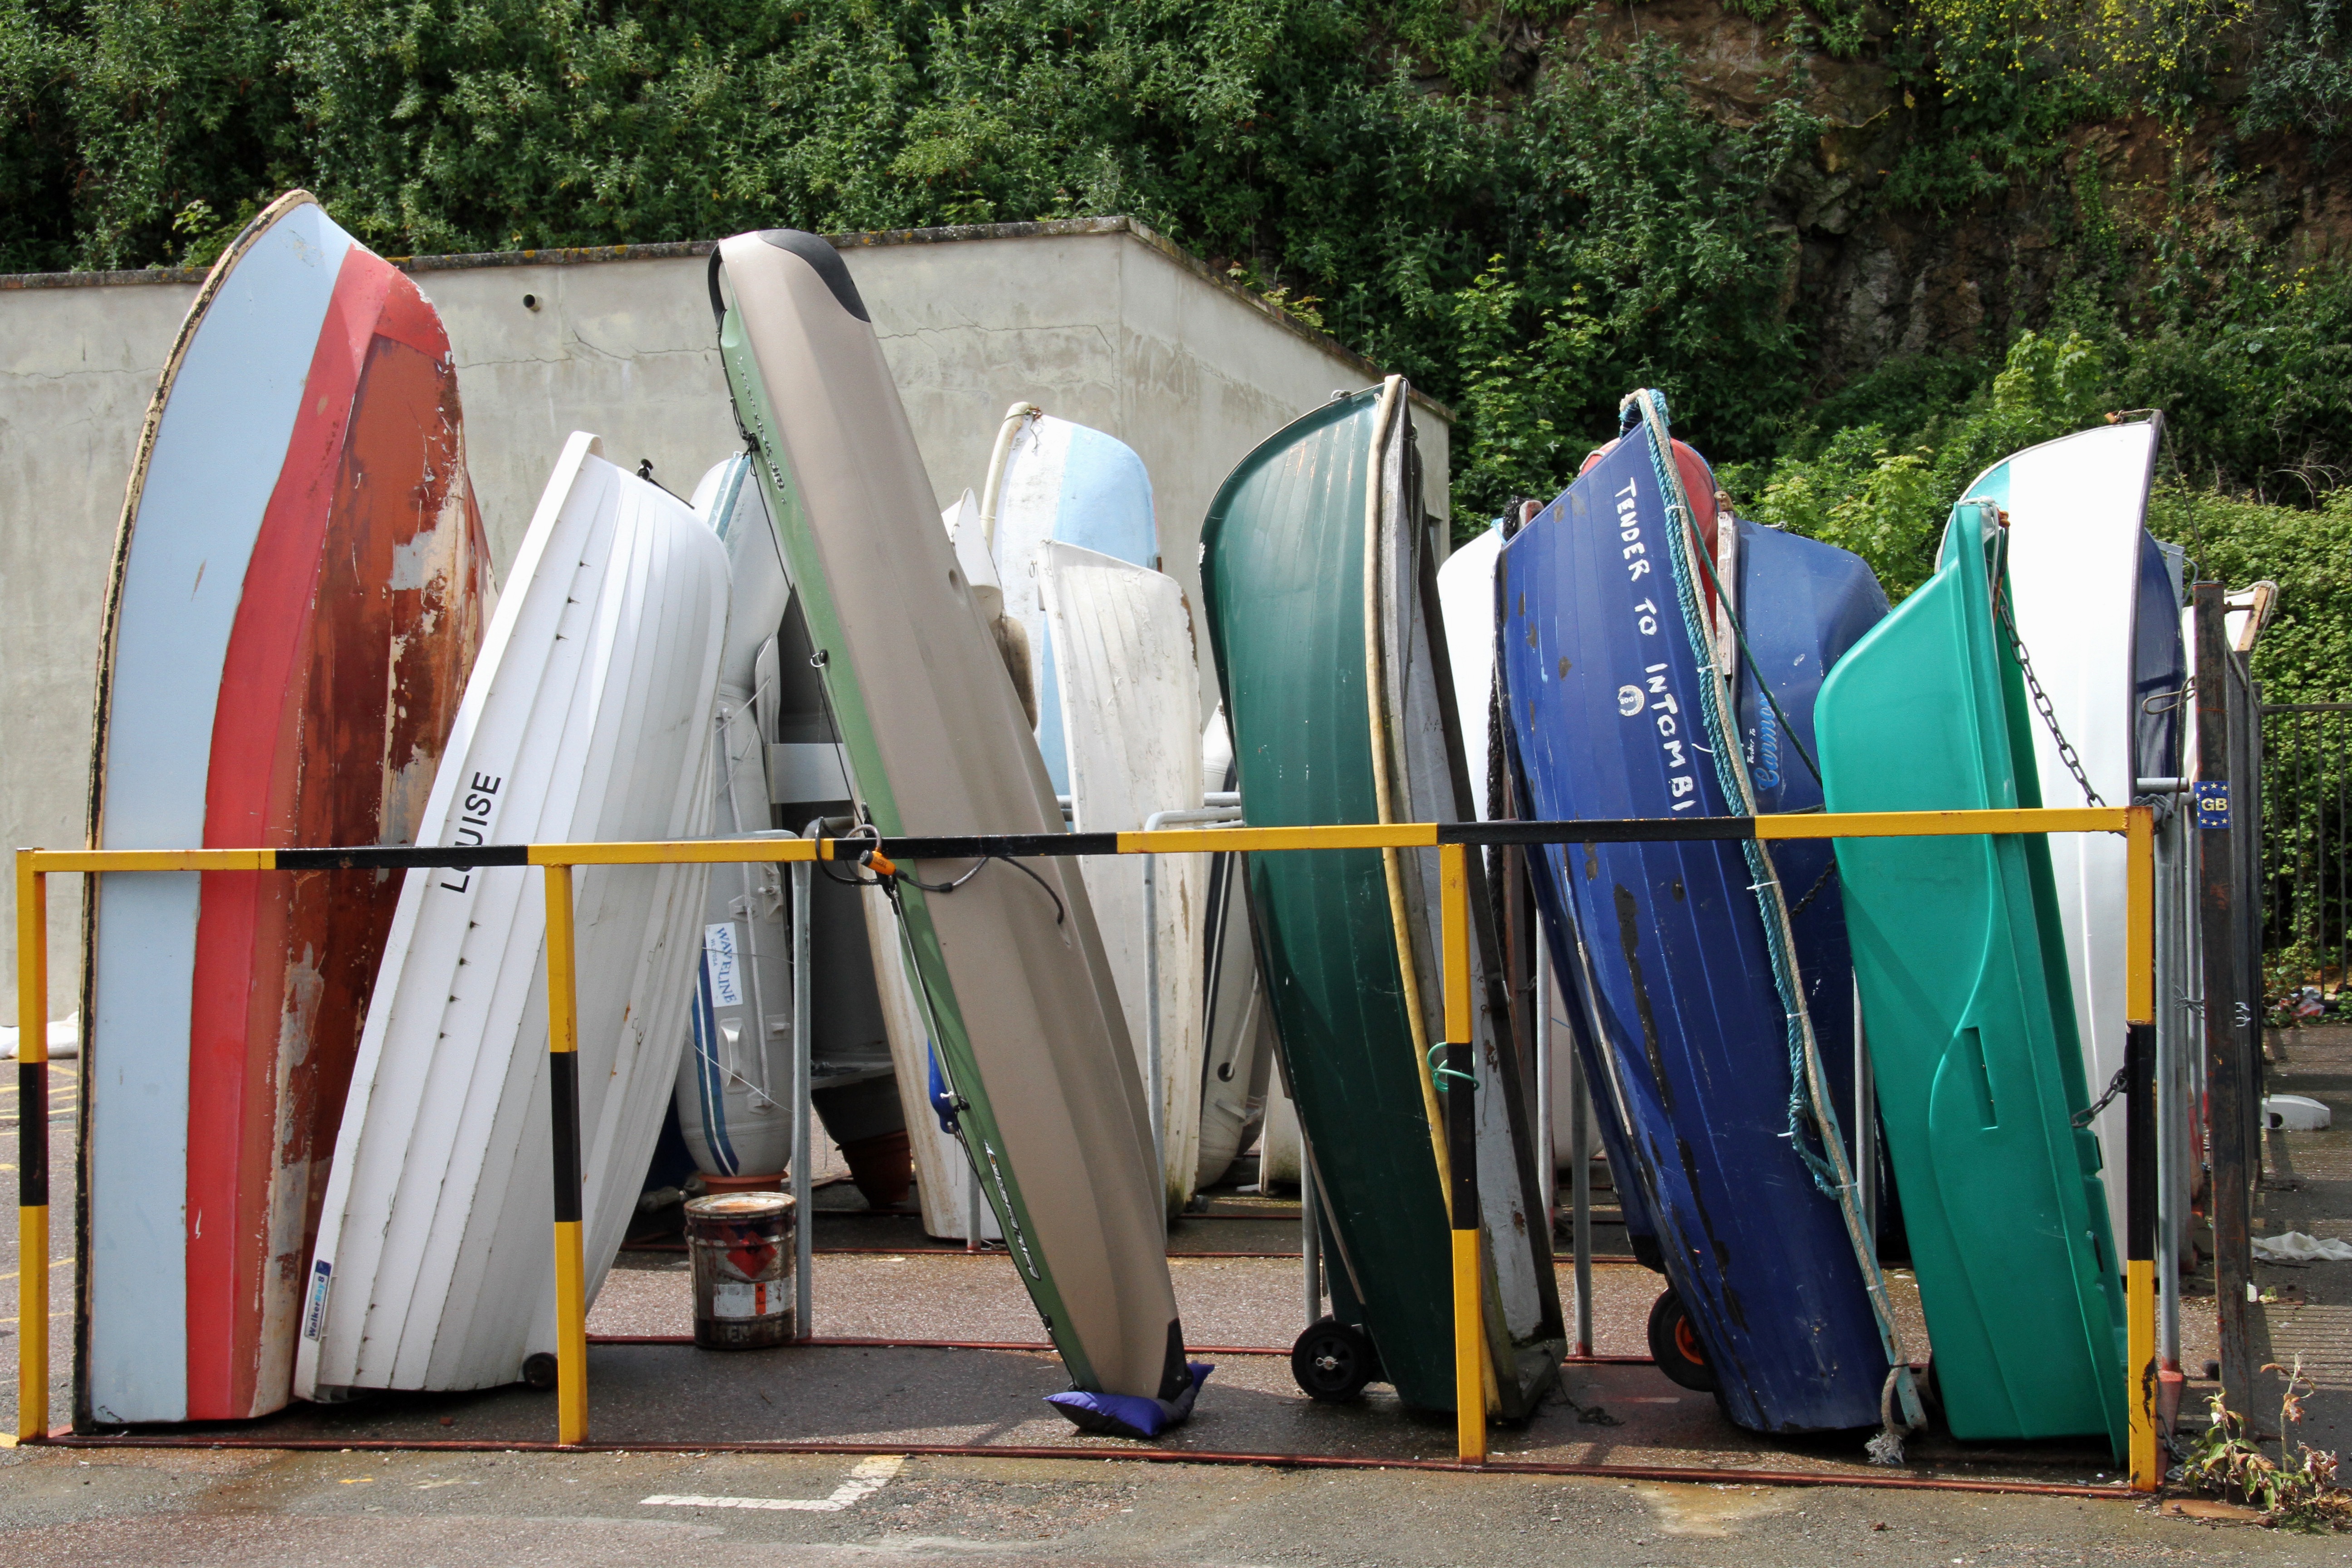
town, village, seaside, sailing, surfboard, uk, england, british, devon, man made object, surfing equipment and supplies